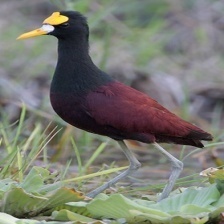
Species: NORTHERN JACANA
Scientific name: JACANA SPINOSA